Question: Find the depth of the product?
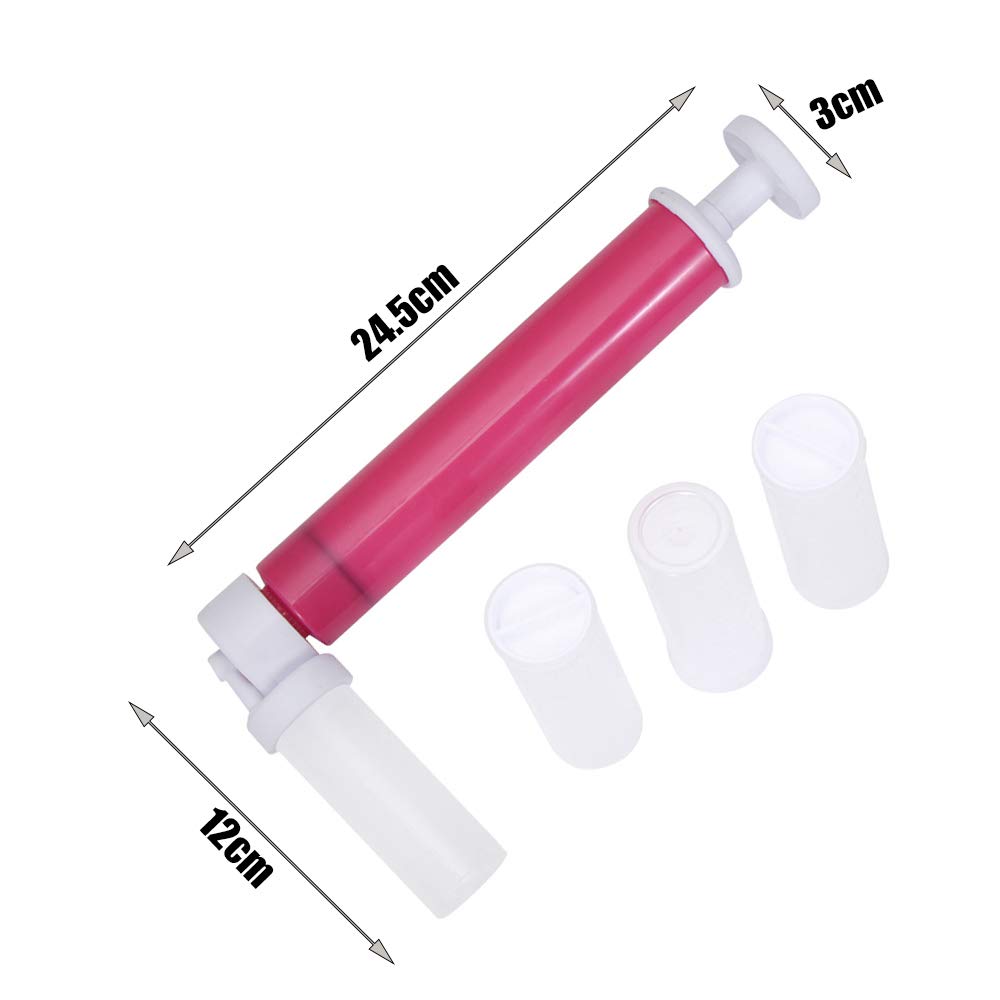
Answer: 24.5 centimetre